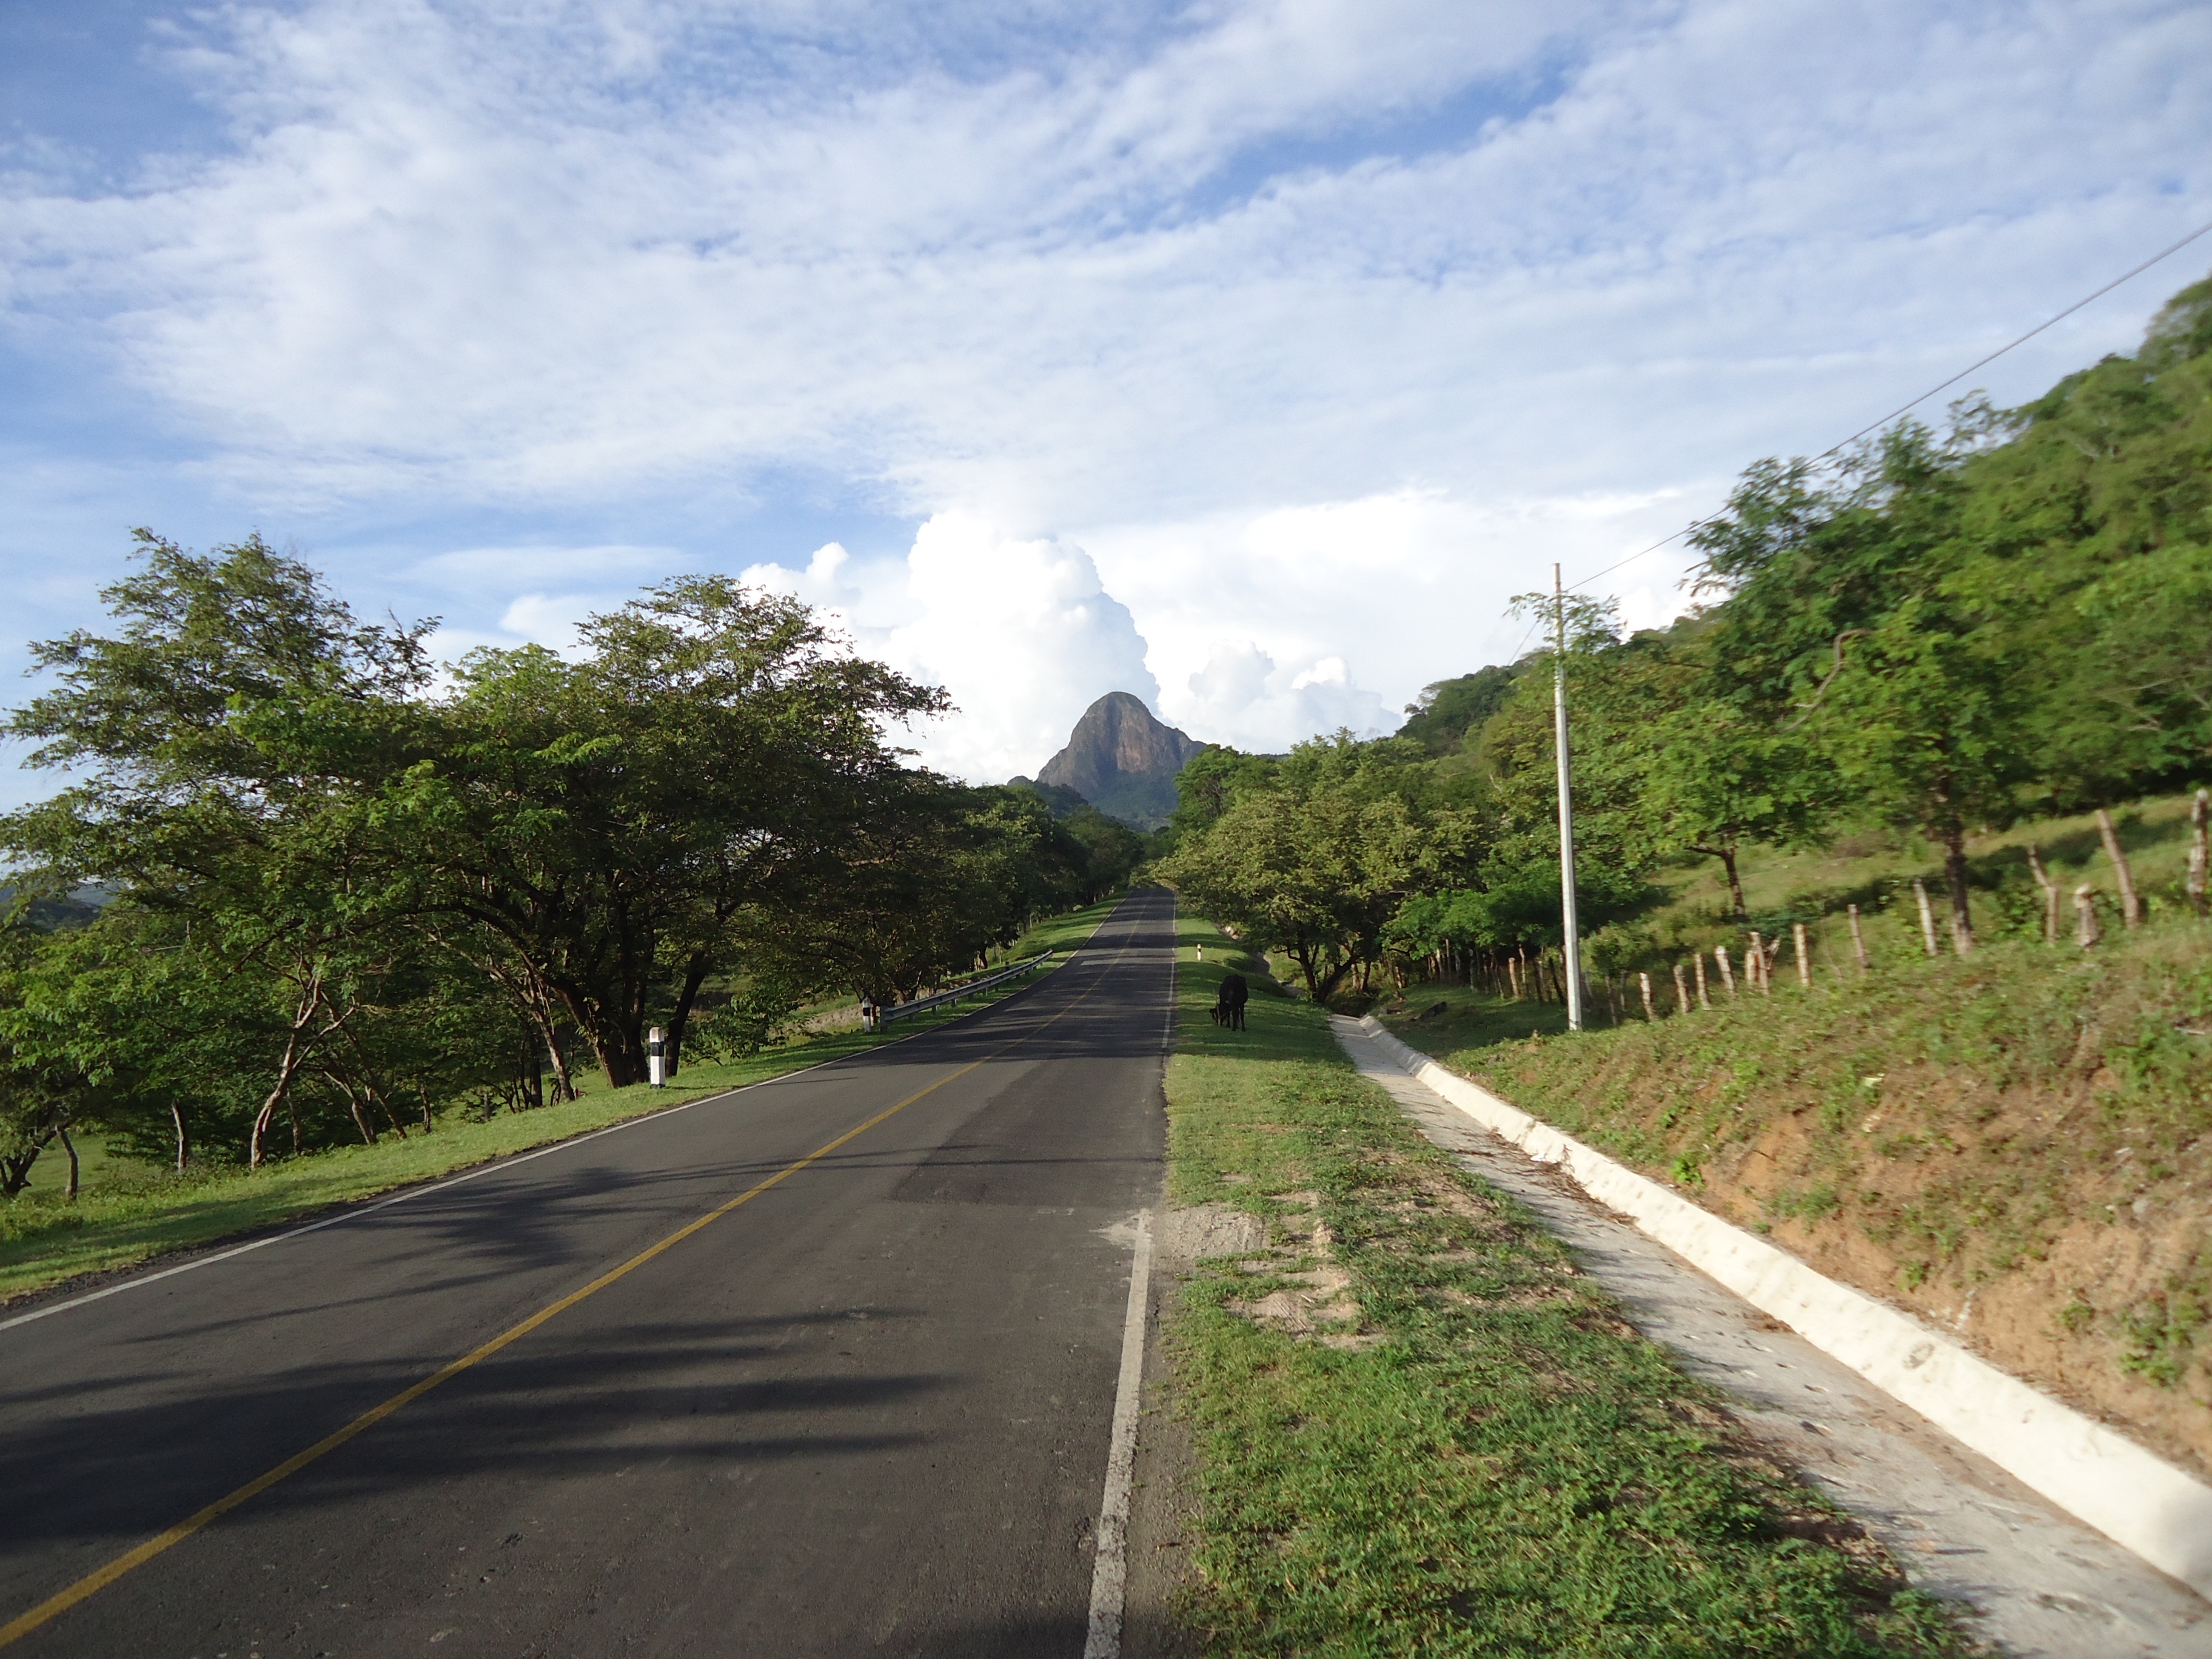
sky, road, hill, highway, green, trees, road trip, fields, mountains, infrastructure, rural area, mountain pass, the road, controlled access highway, quizaltepe